Vespula germanica

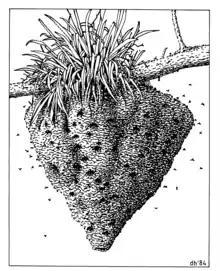
"Vespula germanica" nest (illustration by Des Helmore)

"Vespula germanica" queens are typically polyandrous. The queens mate with a moderate number of males, usually between one and seven, with no optimal number of mates. In addition, mating events are independent of each other, which discredits the hypothesis that queens terminate mating behavior after mating with a male that possesses an optimal set of attributes.